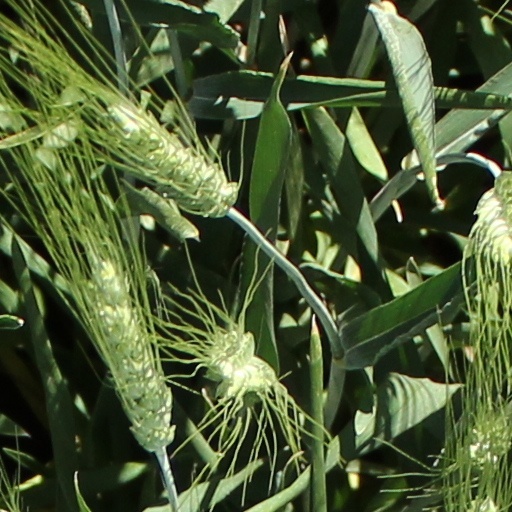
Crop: wheat